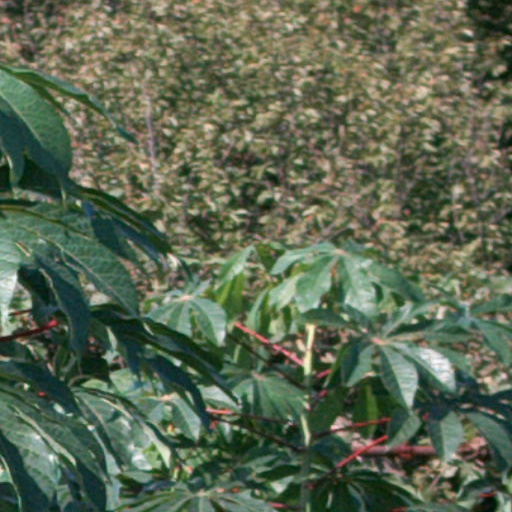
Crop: cassava